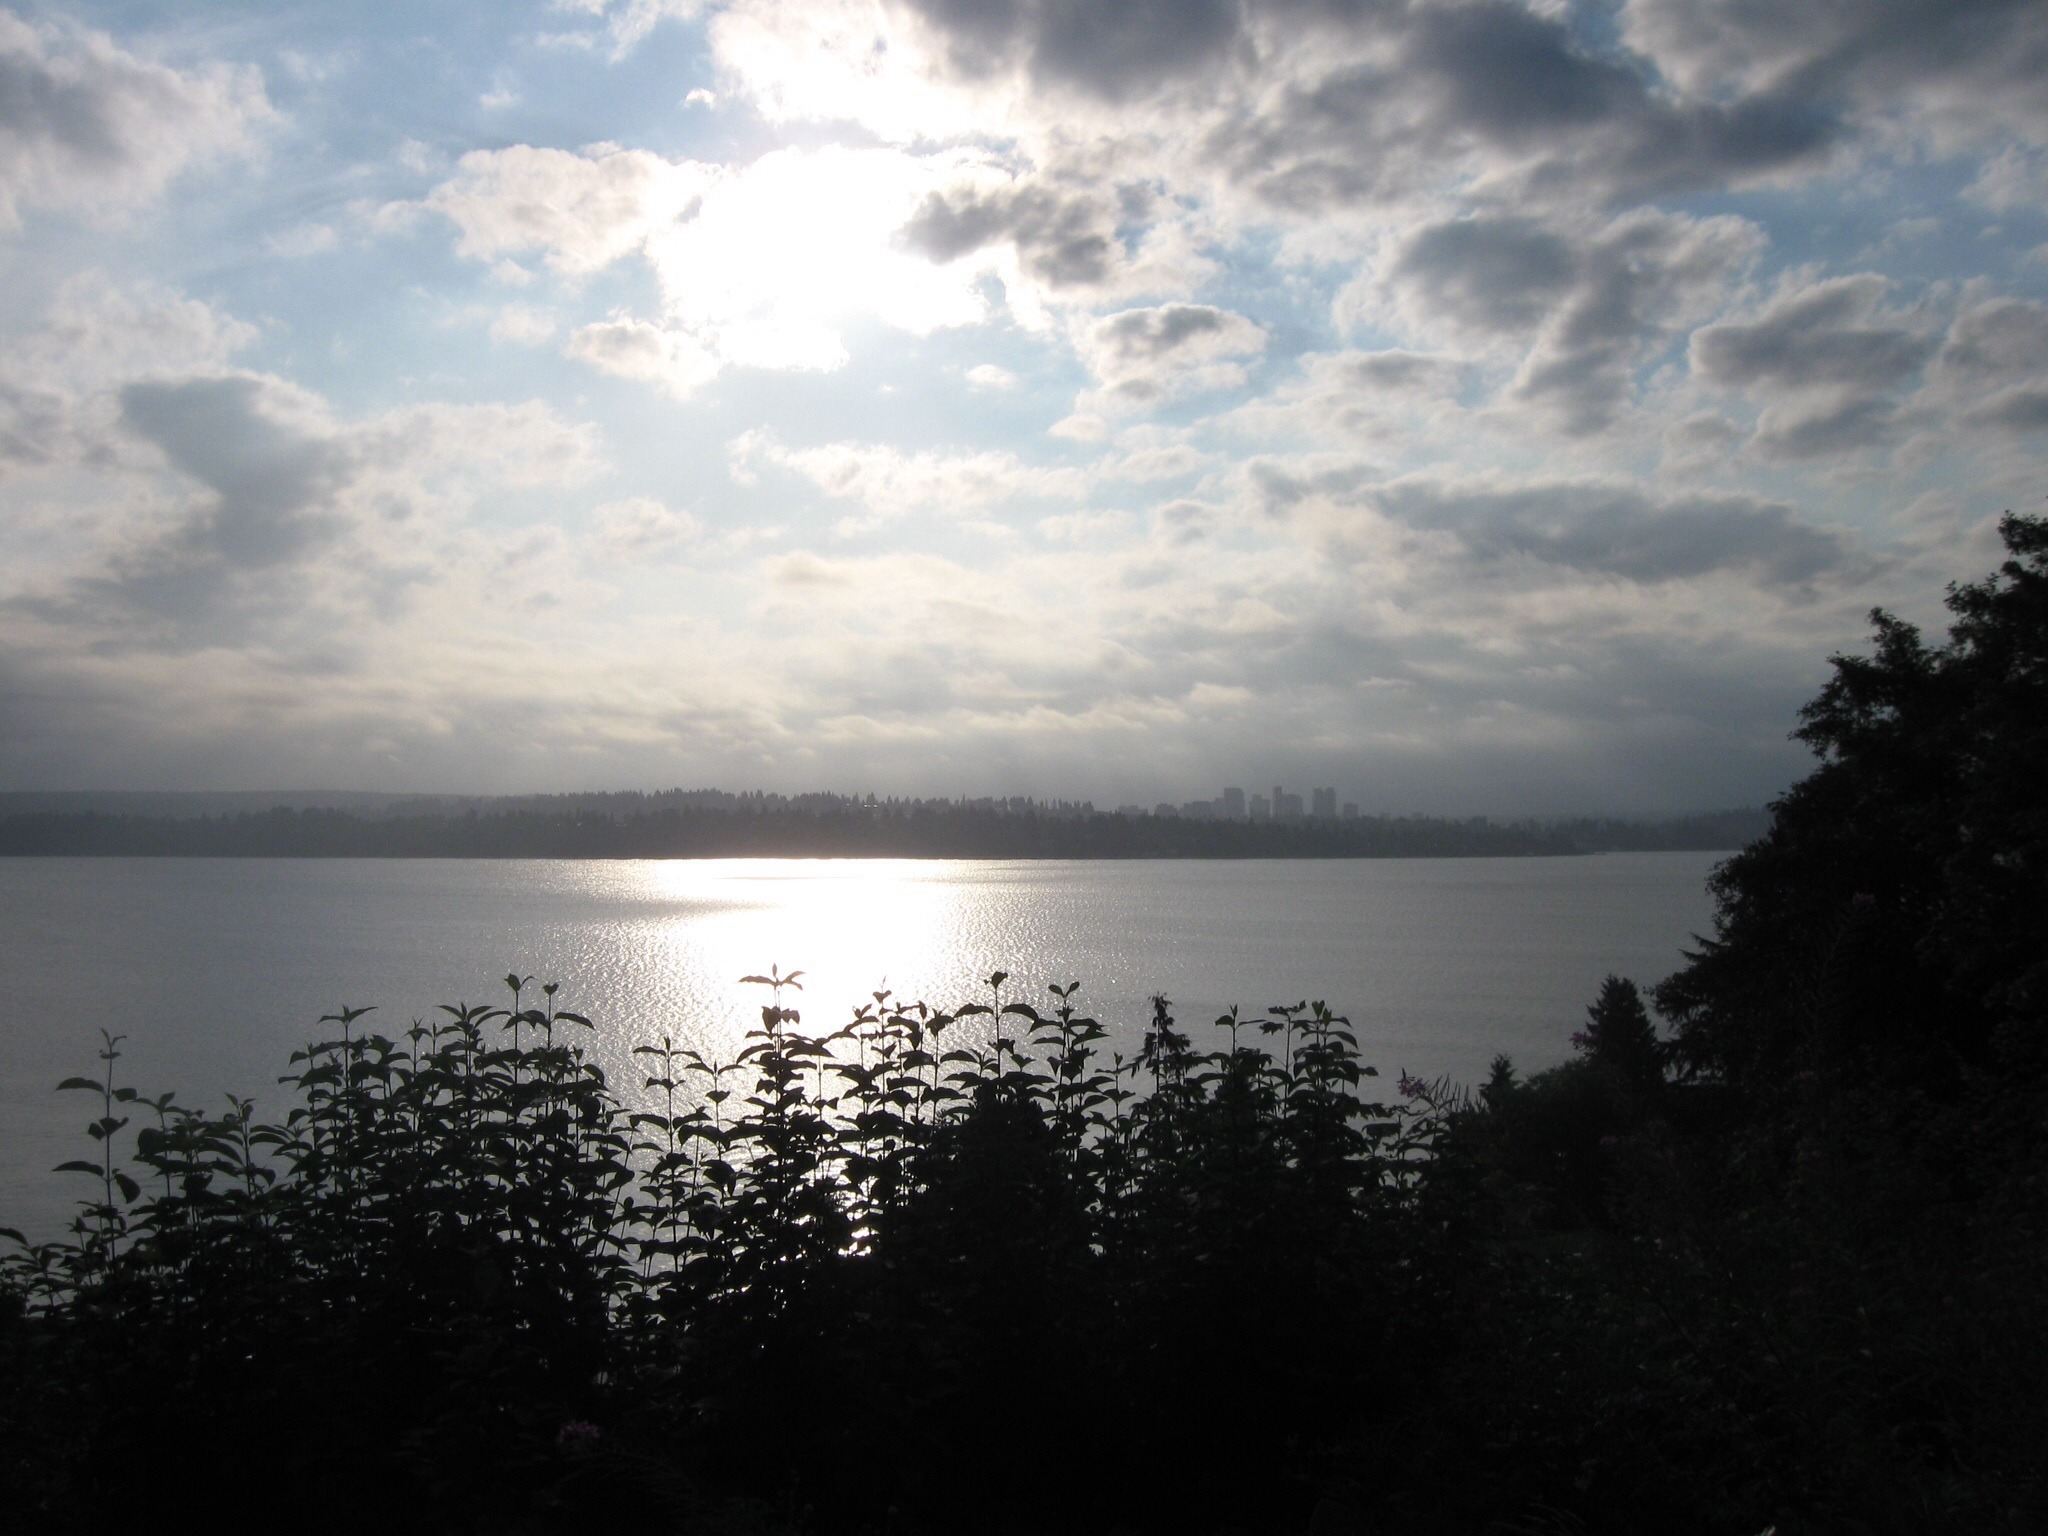
landscape, sea, water, nature, horizon, cloud, sky, sun, sunrise, sunset, sunlight, morning, lake, dawn, atmosphere, dusk, evening, reflection, scenic, reflections, vista, loch, lake washington, atmospheric phenomenon